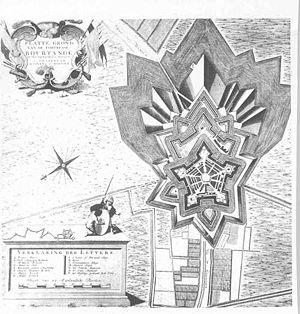
Bourtange est un village fortifié néerlandais de la province de Groningue. Bourtange est situé dans la commune de Westerwolde, dans la région de Westerwolde, proche de la frontière avec l'Allemagne. Le village fortifié a été construit durant la Guerre de Quatre-Vingts Ans.